Luzon montane rain forests

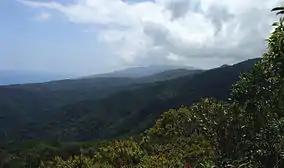
The Sierra Madre mountain range.

Luzon has never been connected to mainland Asia. Even when glacial advances during the Pleistocene caused sea levels to fall over 100 meters worldwide, this only connected Luzon to the modern islands of Polillo, Marinduque, and Catanduanes. At least 15 million years ago, friction between the Australian and Asian tectonic plates and volcanic activity created parts of the Luzon highlands, which over the next 10 million years morphed into their modern form. This long period of isolation and complex internal geography is a primary cause for the great biodiversity and high degree of endemism found on the island of Luzon.